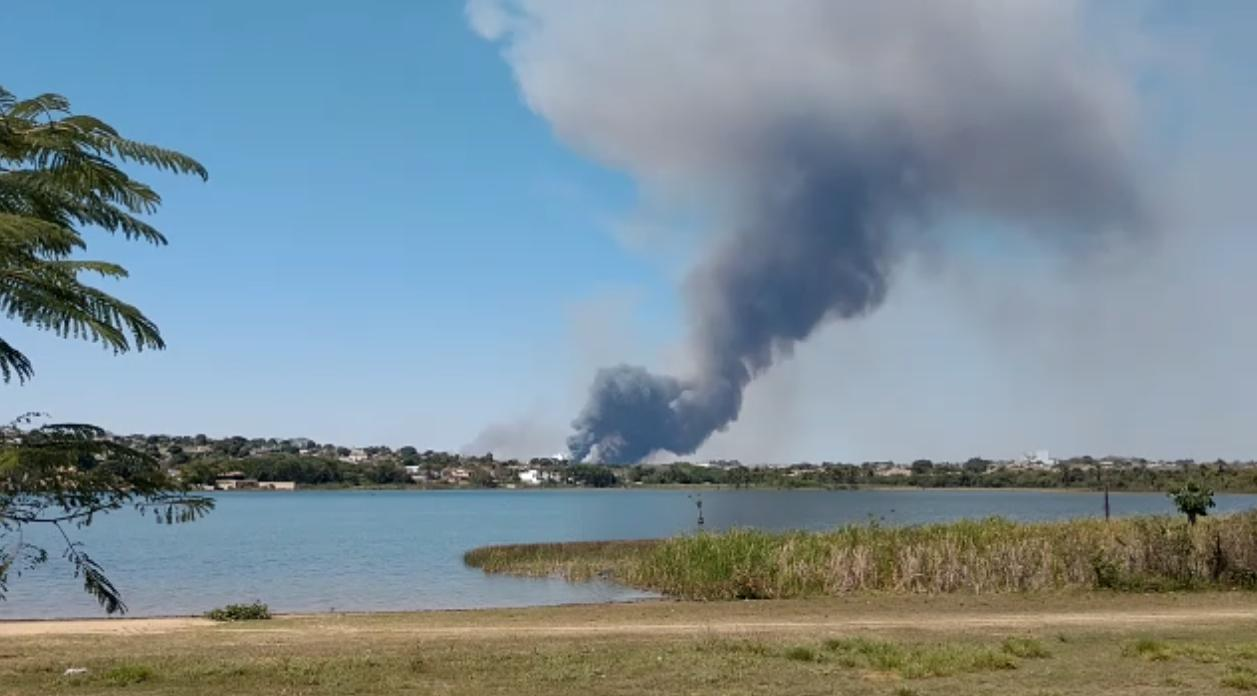
Fire: no
Smoke: yes